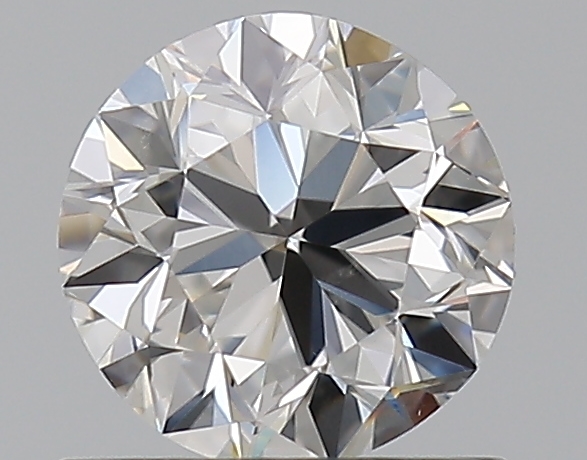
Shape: round
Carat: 0.7
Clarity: VS2
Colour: F
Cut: VG
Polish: EX
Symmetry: GD
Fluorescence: N
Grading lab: GIA
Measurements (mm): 5.48 x 5.56 x 3.55